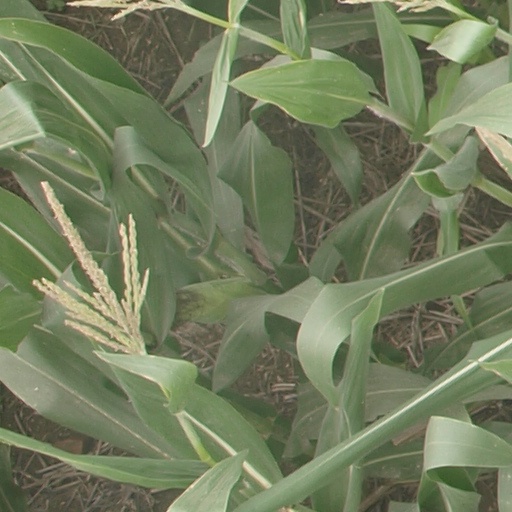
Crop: maize; corn